Guerrouch

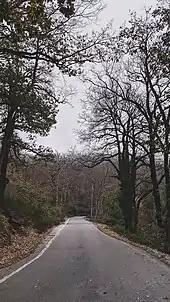
Road through the forest.

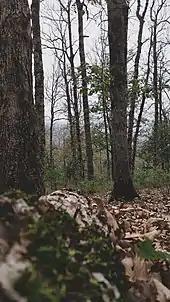
Woods of Guerrouch.

Guerrouch is a region of Algeria within the Petite Kabylie of the Tell Atlas Mountain Range. The Guerrouch is one of the few remaining habitats for the endangered primate Barbary macaque, "Macaca sylvanus"; prehistorically this primate had a much wider distribution, prior to deforestation activity by the expanding human population.